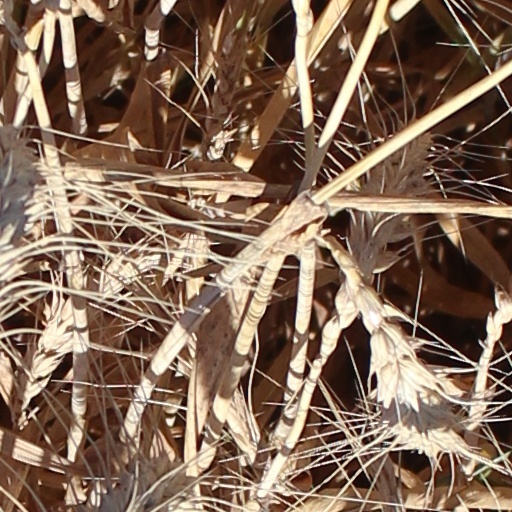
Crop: wheat